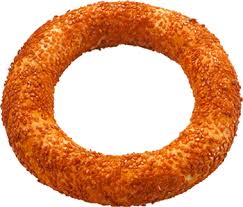
Yemek: simit